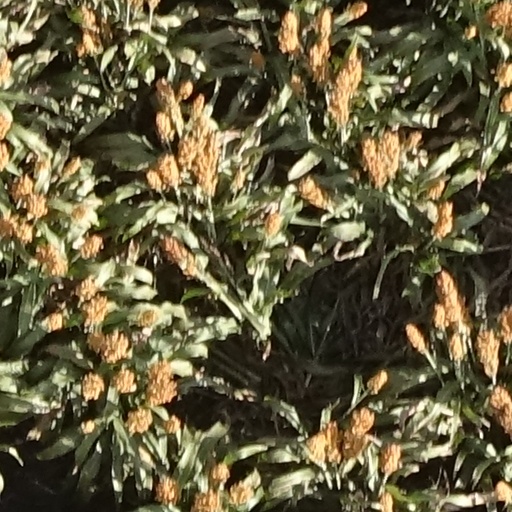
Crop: sorghum